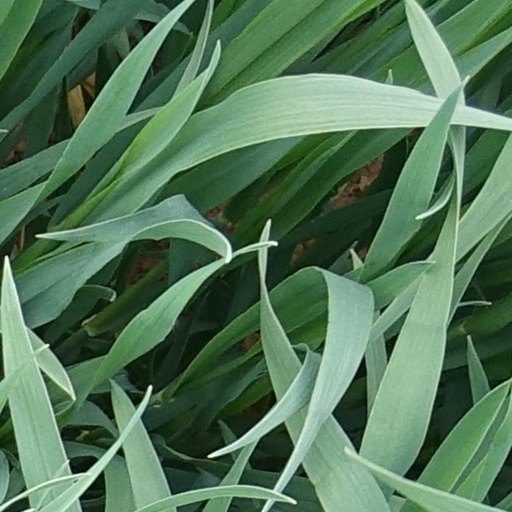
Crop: wheat